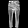
Label: Trouser